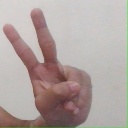
अक्षर: ऐ